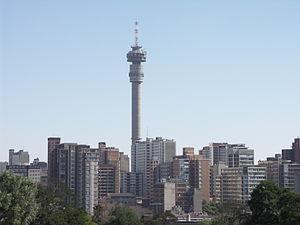
L'Afrique possède de hautes constructions et des records mondiaux de hauteur. Cette page fait la liste des plus grandes constructions africaines. Les deux pays les plus développés en possèdent la majorité.
Hillbrow est un quartier résidentiel du centre-ville de Johannesburg, en Afrique du Sud. Il est réputé pour sa forte densité de population et ses taux élevés de chômage, de pauvreté et d'insécurité.
La Hillbrow Tower est une tour de communication située à Hillbrow, dans l'agglomération de Johannesbourg. Haute de près de 270 mètres, elle constitue l'un des repères majeurs du paysage urbain de la capitale du Gauteng. Elle semble faire écho à la Sentech Tower, seconde tour de télécommunication de la métropole sud-africaine, élevée quelques années plus tôt dans le quartier de Brixton.